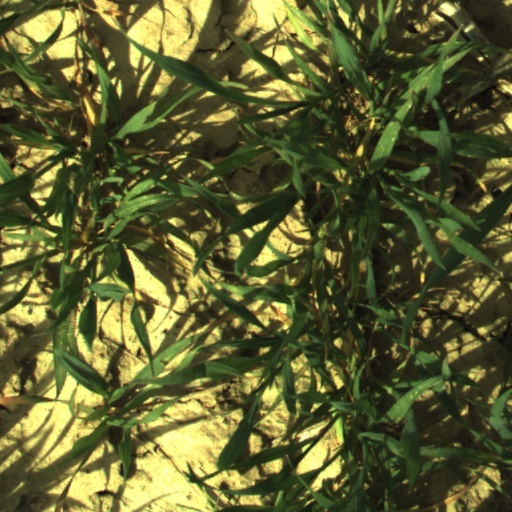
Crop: wheat